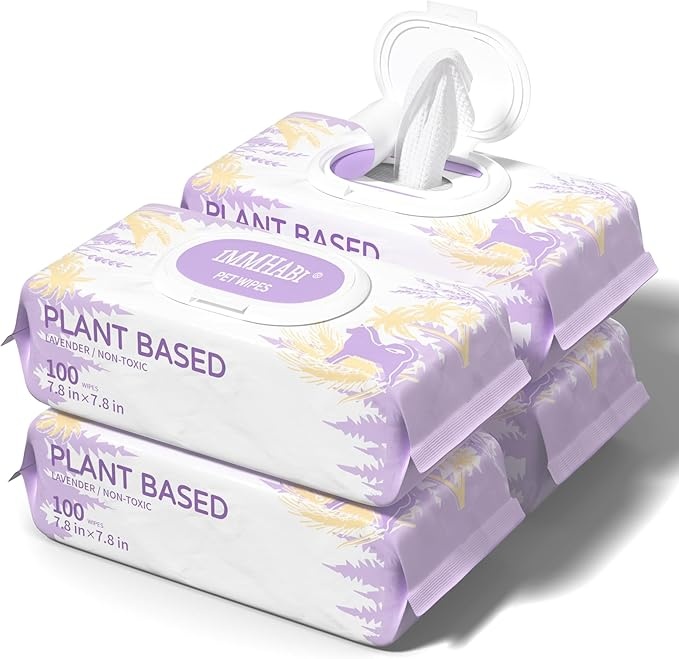
400 PCS Dog Wipes for Paws and Butt Hypoallergenic Pets Cleansing & Deodorizing Anal Gland Hygienic Puppy Wipes for Dogs Face and Body Wipes Cleaning Fur Doggie Wipes Doggy Wipes (Lavender)
About This Better absorption and moisture retention with plant fibers, keeping the wipes wet for longer Infused with aloe, honey, oatmeal, coconut oil, and calendula to nourish your pet’s coat Soft, plant-based wipes with pearl texture for superior dirt removal and a gentle touch Lavender-scented wipes with natural deodorizer to help keep your dog clean and fresh Cross-woven design for durability; won’t easily deform or tear during use Sealed with a secure lid to maintain moisture and freshness over time Not recommended for cats due to the lavender scent; we offer fragrance-free wipes for them Ideal for cleaning and deodorizing your dog after walks or playtime Convenient 7.8 x 7.8-inch size, ideal for most dog breeds Reach out to us anytime for any concerns – we’re here to provide excellent service!
Brand: IMMHABI
Category: Animals & Pet Supplies > Pet Supplies > Pet Grooming Supplies > Pet Wipes > Hypoallergenic Wipes